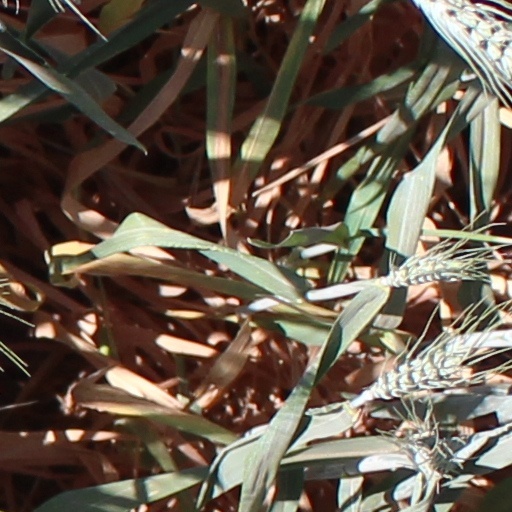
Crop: wheat